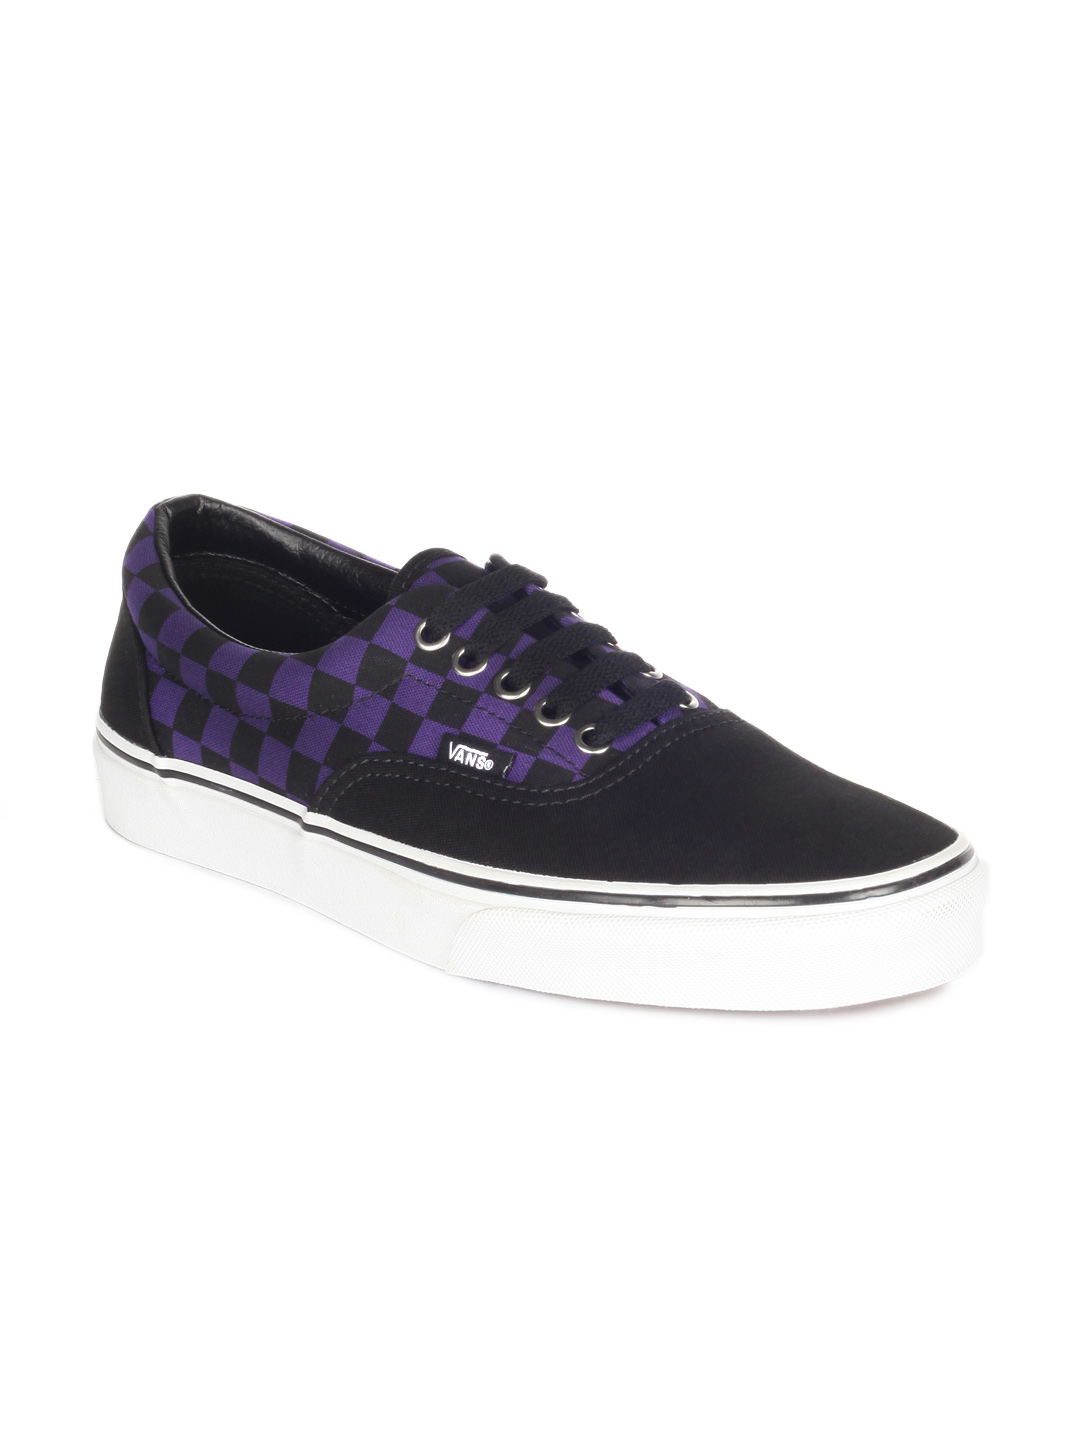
Vans Unisex Black Era Shoes
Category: Footwear / Shoes / Casual Shoes
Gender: Unisex
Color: Black
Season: Summer 2012
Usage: Casual